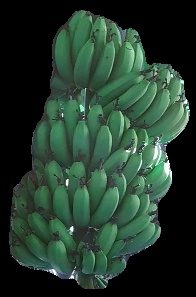
Variety: pachbale
Grade: grade1